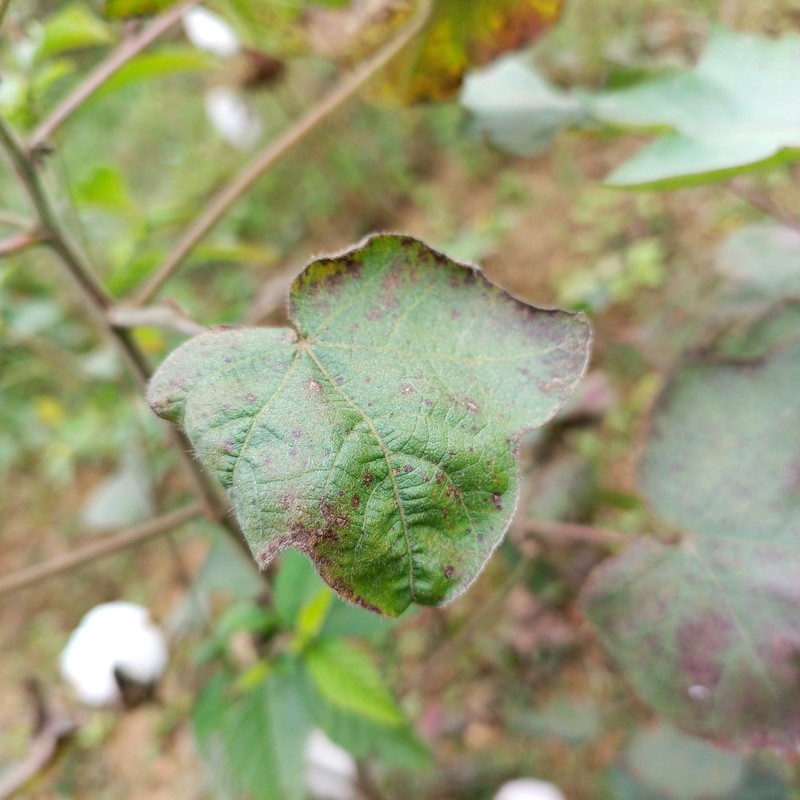
Label: Leaf Redding